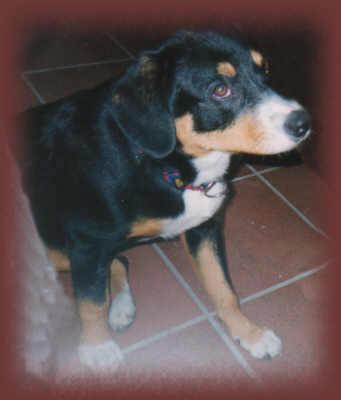
EntleBucher